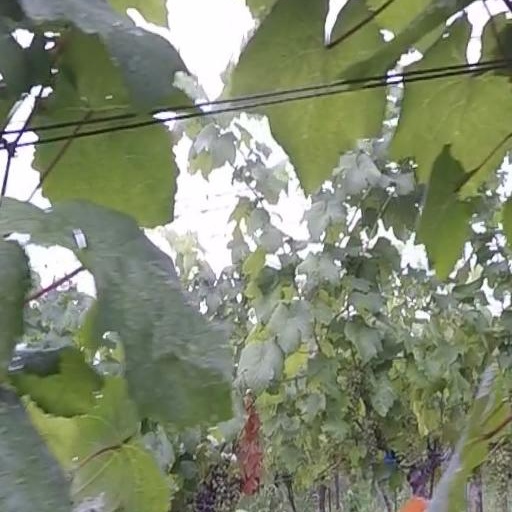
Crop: grape